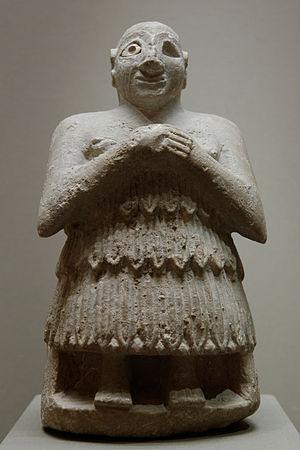
Statuette d'orant assis.
La loi de frontalité est un principe de composition très discuté de la sculpture archaïque qui interdit la flexion latérale dans les représentations du corps humain et les rend dès lors systématiquement symétriques selon un plan vertical.